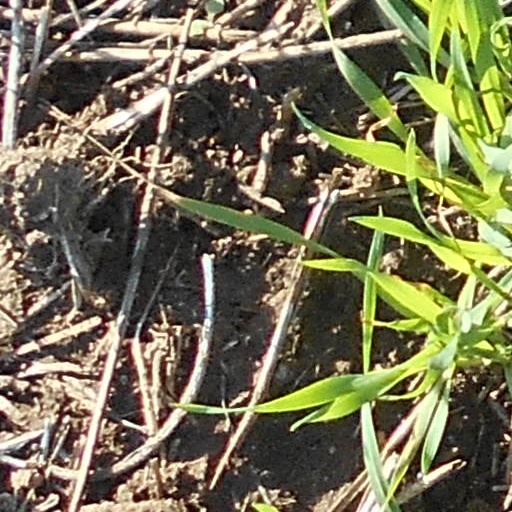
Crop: wheat